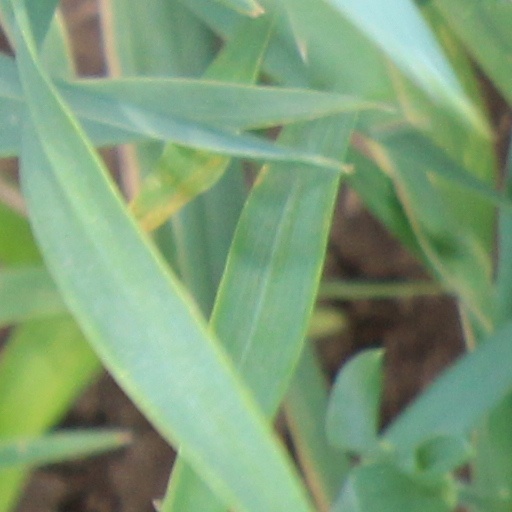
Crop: wheat